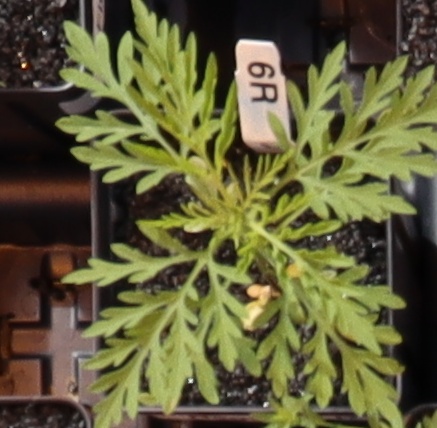
Label: Ragweed